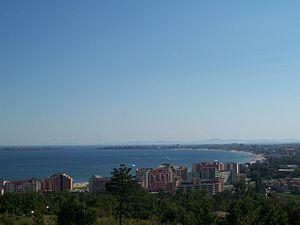
Slantchev Briag est la plus importante station balnéaire de Bulgarie. Elle est également connue sous le nom francophone de Côte du Soleil, le nom allemand Sonnenstrand ou sous le nom anglais Sunny Beach.